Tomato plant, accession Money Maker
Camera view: bottom (45 deg); turntable rotation: 120 degrees
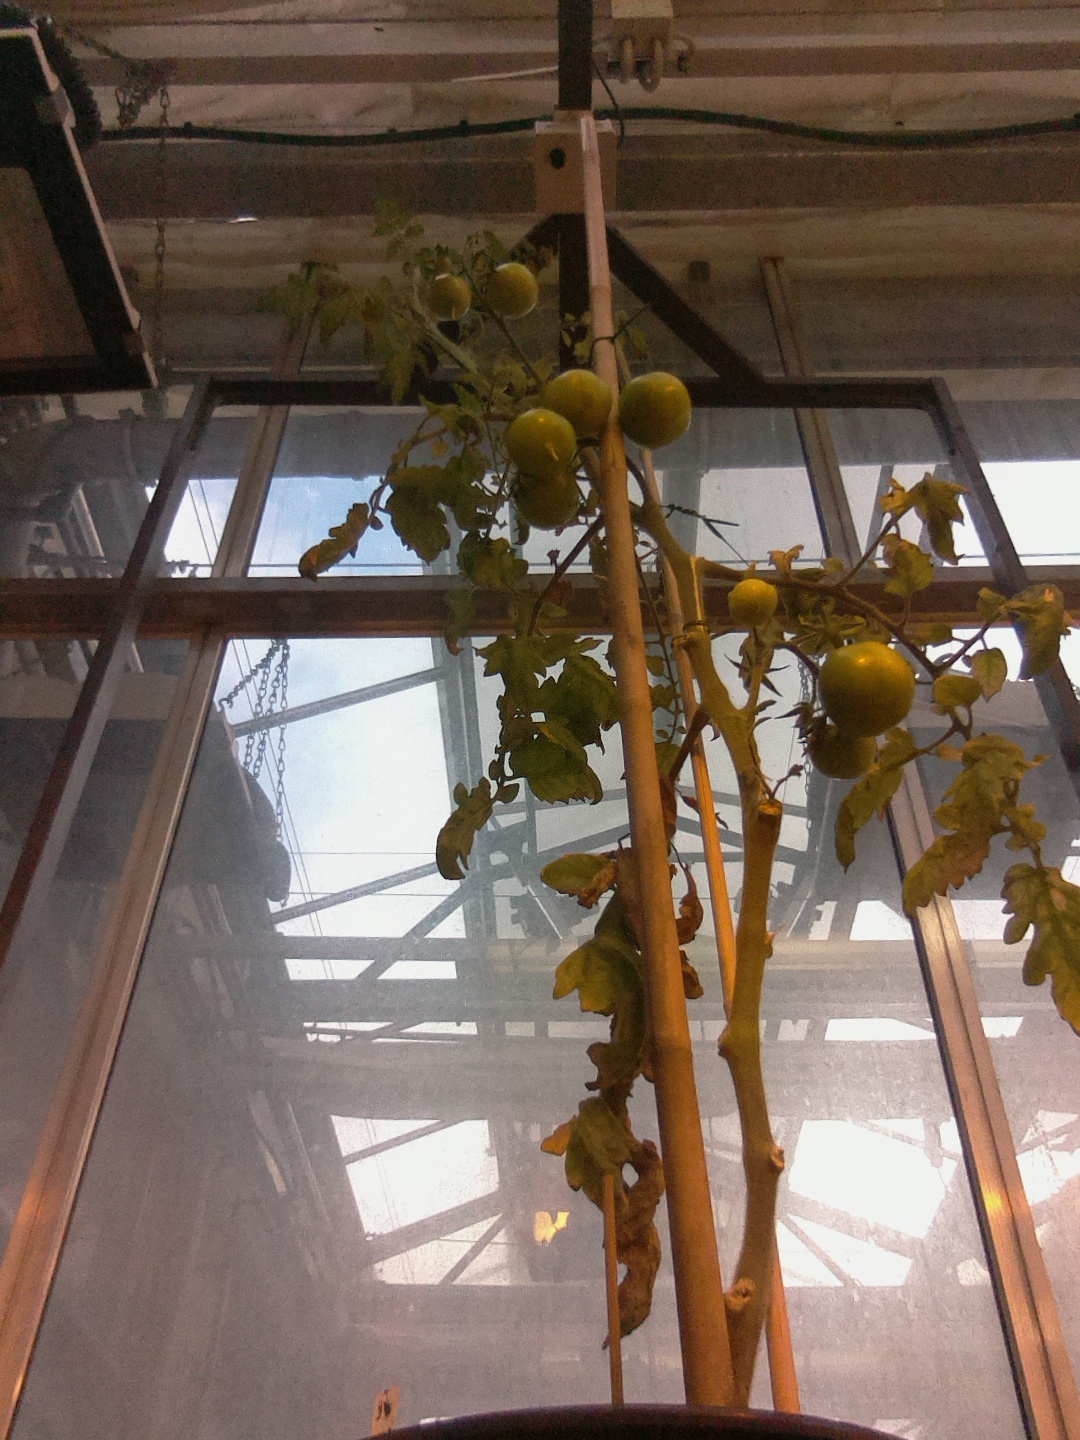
BBCH growth stage 77: 70%-80% of final fruit size